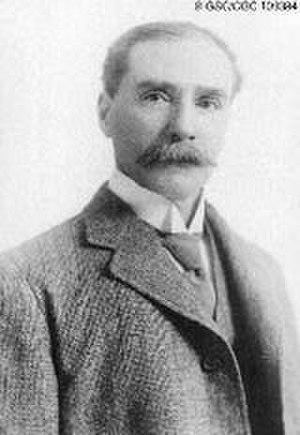
Lawrence Morris Lambe est un géologue et un paléontologue canadien, né en 1863 et mort en 1919.